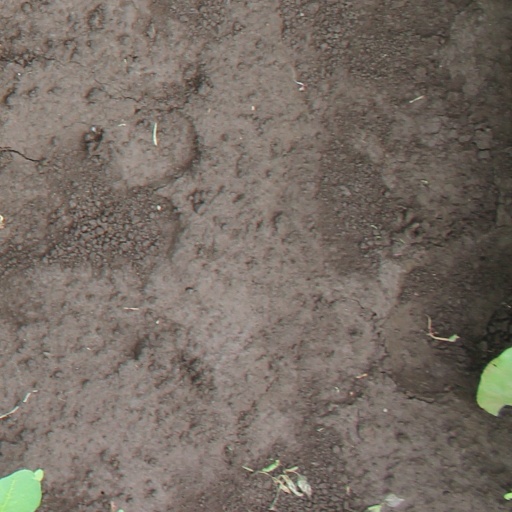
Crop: soybean